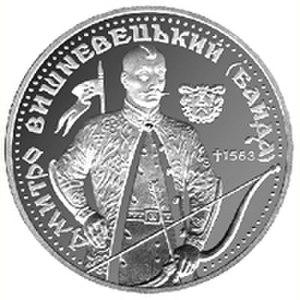
Dmytro Vychnevetsky, d'une famille de grande noblesse lituano-ruthénienne, staroste de Kaniv et de Tcherkassy, aventurier des steppes, fut le fondateur de la première Sitch des Cosaques Zaporogues et leur premier hetman.